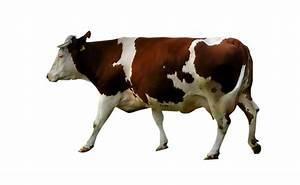
cow